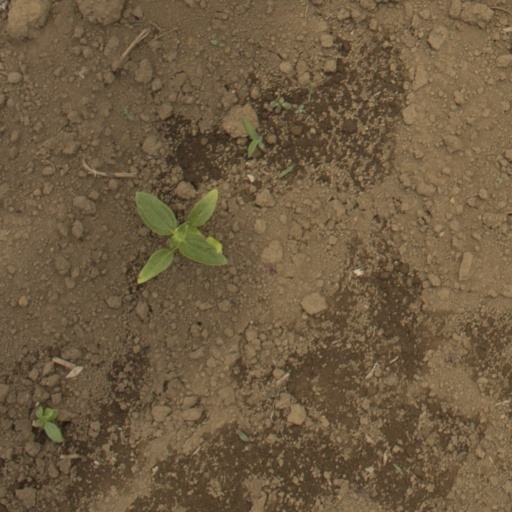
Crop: Jerusalem artichoke